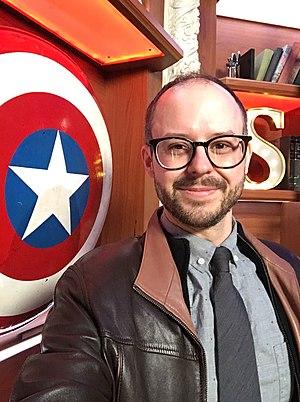
Daniel Kibblesmith, né le 9 octobre 1983, est un scénariste et acteur qui a écrit pour la télévision, les comics et des sites web.